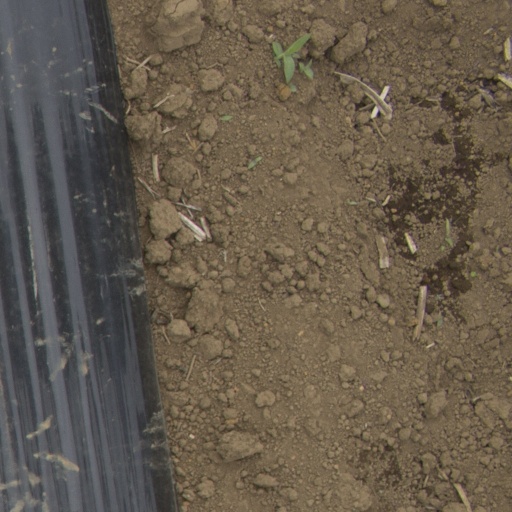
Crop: Jerusalem artichoke